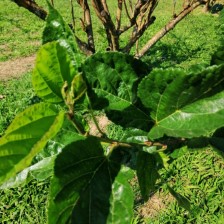
Variety: BlackOodTurkey